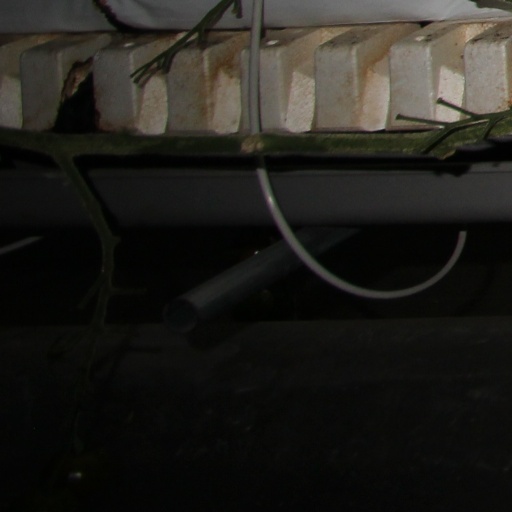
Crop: tomato